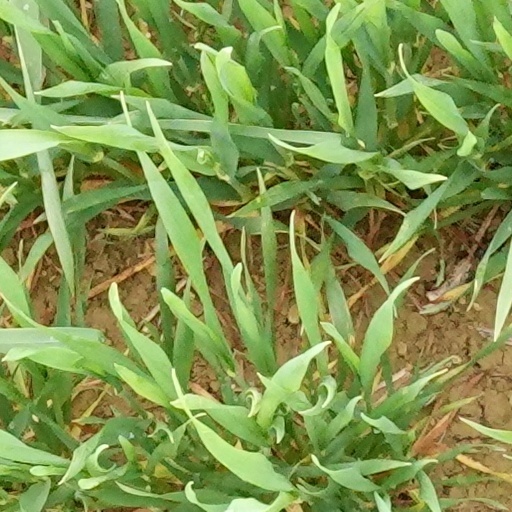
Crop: wheat